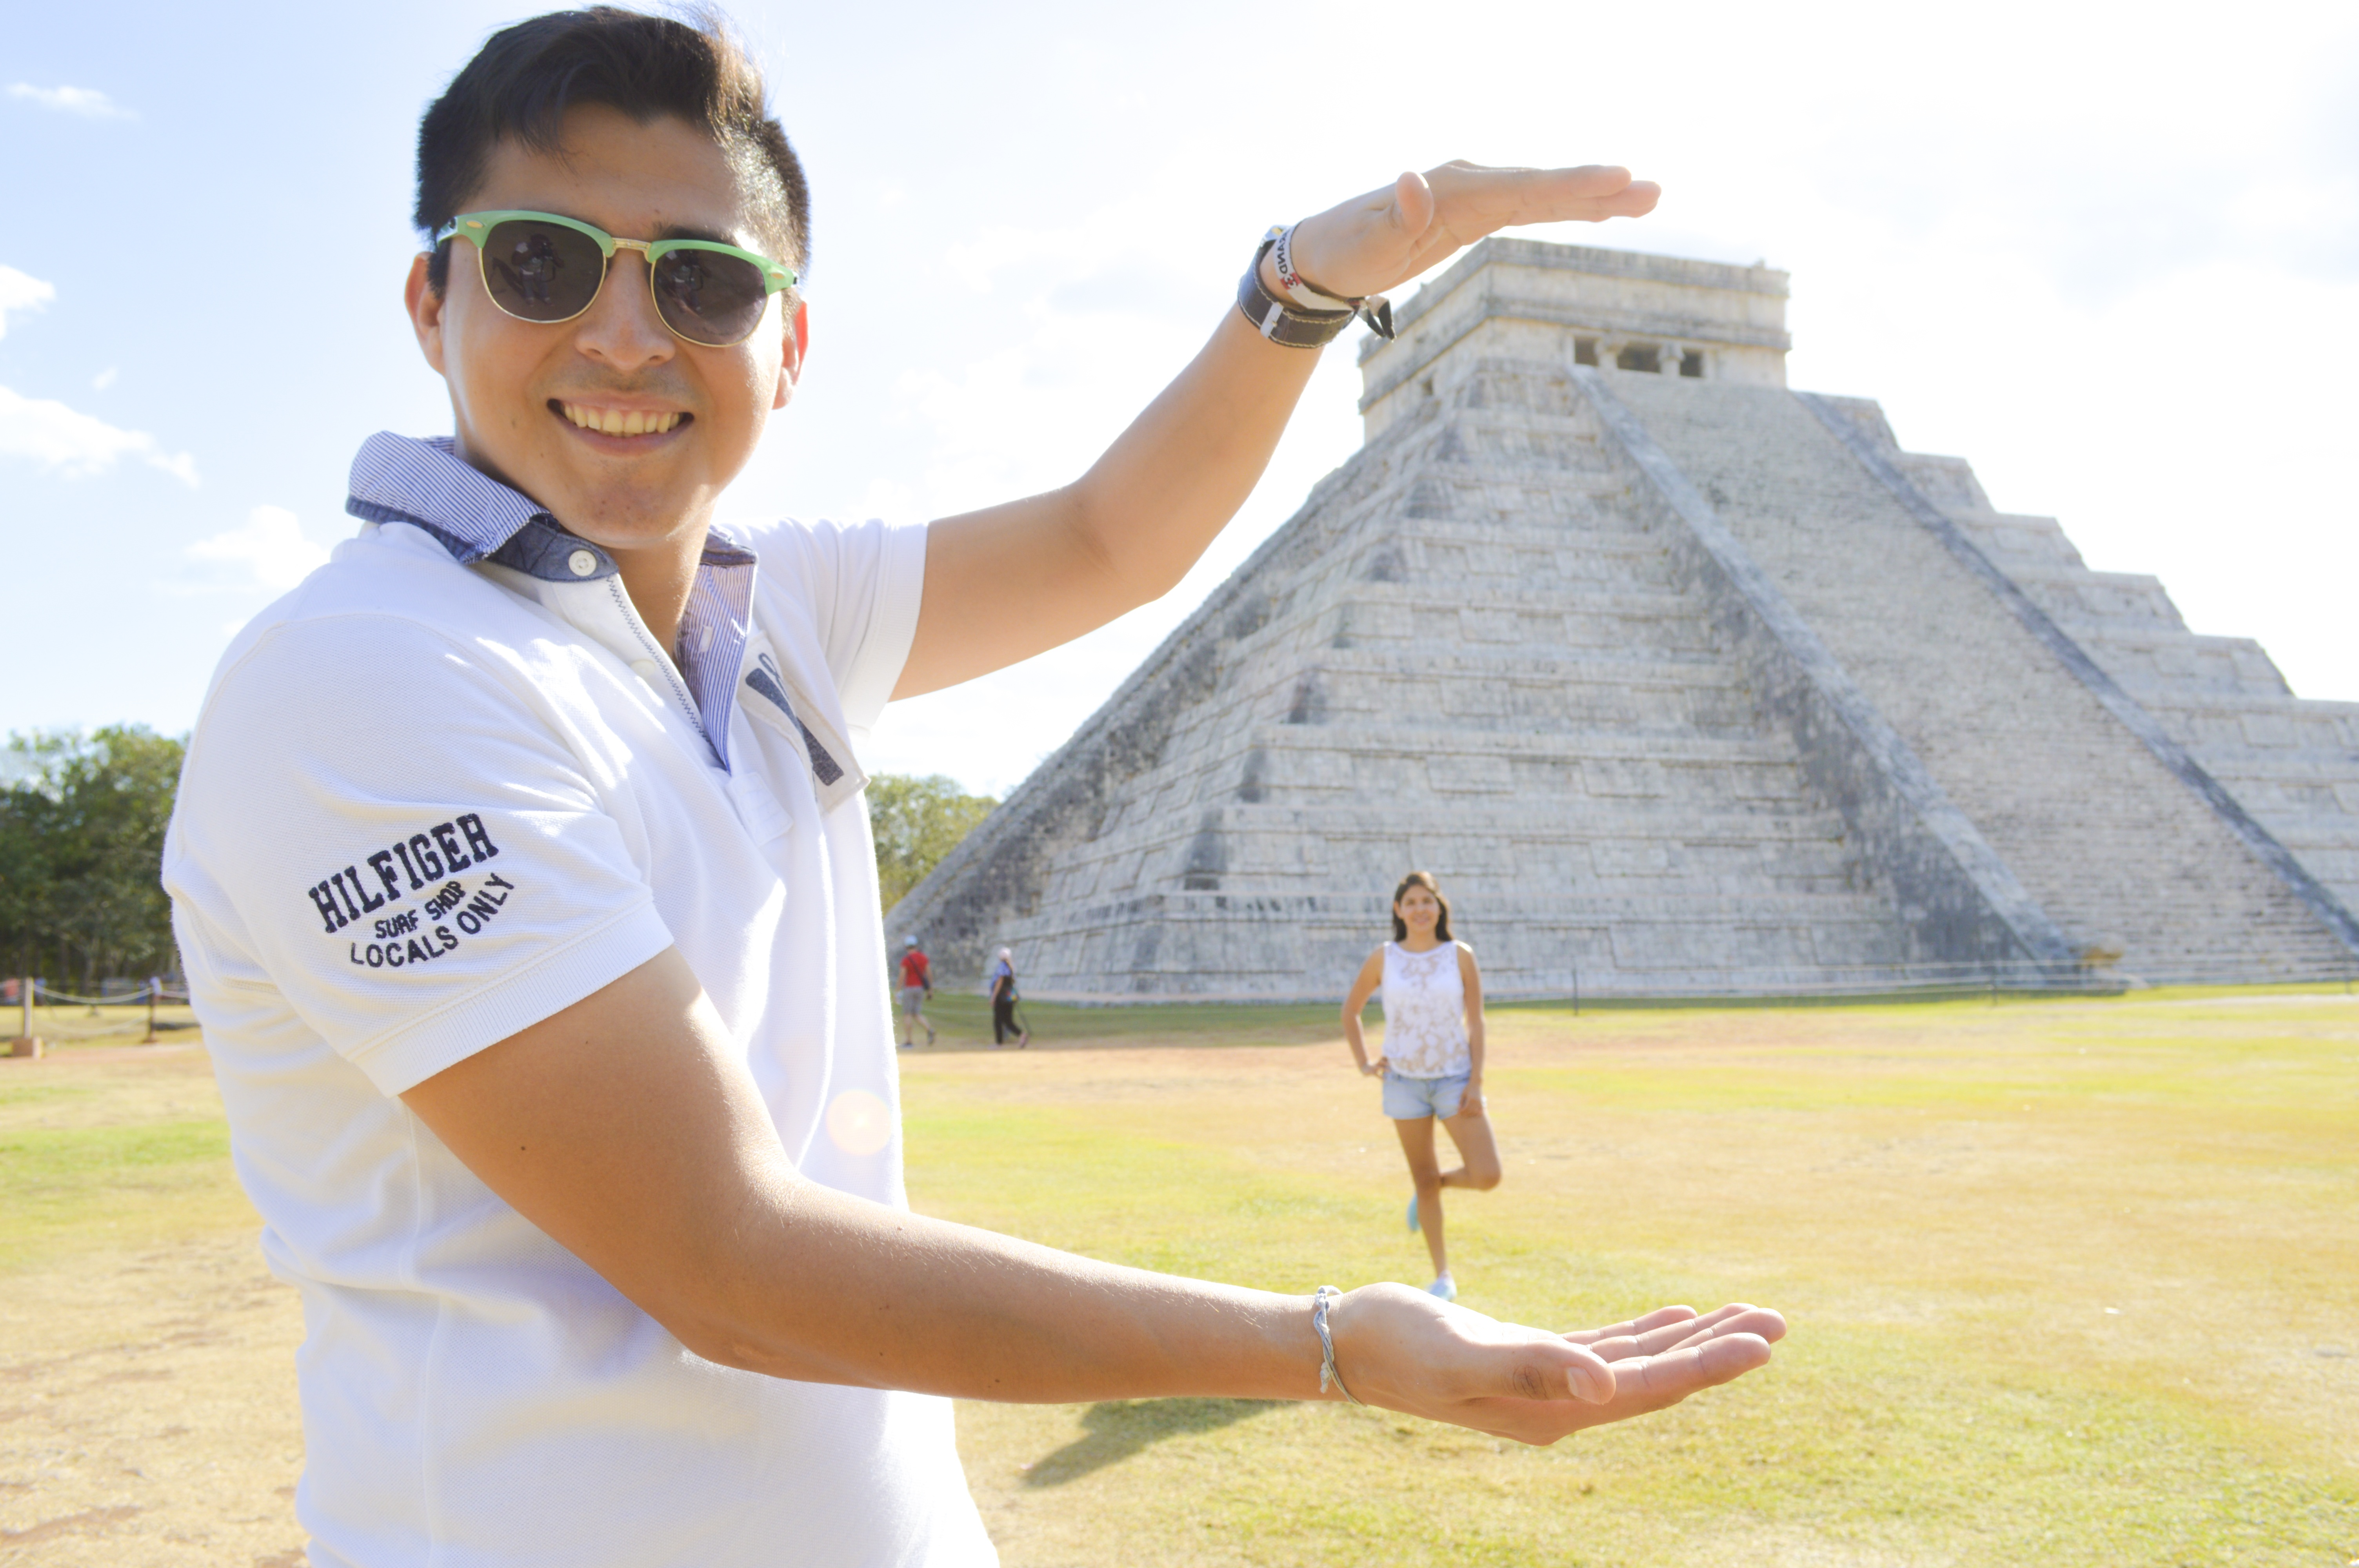
nature, architecture, sky, girl, sun, play, boy, summer, spring, pyramid, paradise, holiday, blue, tourism, leisure, aztec, sunny, sports, mexico, culture, weekend, cancun, mexican, maya, yucatan, pyramids, chichen itza, quintana roo, uxmal, dzibilchaltun